Madison Davenport

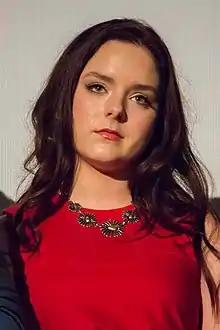
Davenport in 2015

Madison Danielle Davenport (born November 22, 1996) is an American actress, best known for her role as Beatrice in "It's What's Inside" and as Kate Fuller in "". She also appeared in "" as Kit's friend Ruthie Smithens.